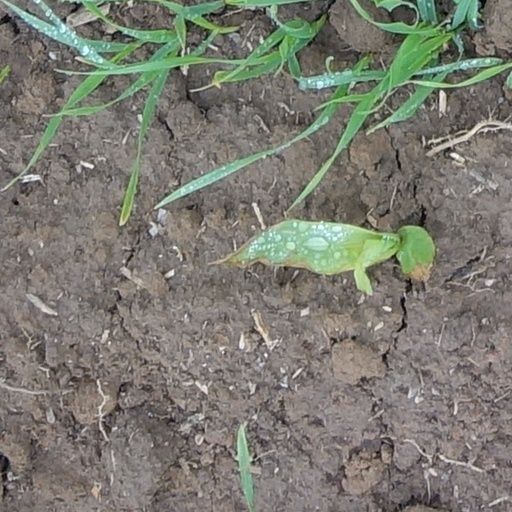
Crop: wheat